Ghar (2019 film)

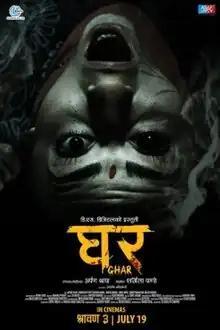
Theatrical release poster

Ghar is a 2019 Nepali horror film written and directed by Arpan Thapa under the banner of DS Digital in association with ASAP Entertainment. It is produced by Sharmila Pandey and Santosh Adhikari. Released on July 19, 2019, the film stars Arpan Thapa, Surakshya Panta, Benisha Hamal, Asmita Khanal, and Saroj Aryal.